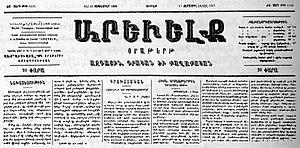
La littérature arménienne proprement dite se développe parallèlement à la poésie de l'Arménie, pays et culture. Les deux sont très liées, et leur histoire connaît plusieurs âges d'or et plusieurs courants littéraires : l'historiographie du Vᵉ siècle, la poésie du Xᵉ au XIVᵉ siècle, et la « révolution littéraire arménienne » du XIXᵉ siècle. Cet article retrace le fil de l'histoire de la littérature arménienne, et de ce qu'elle est actuellement.